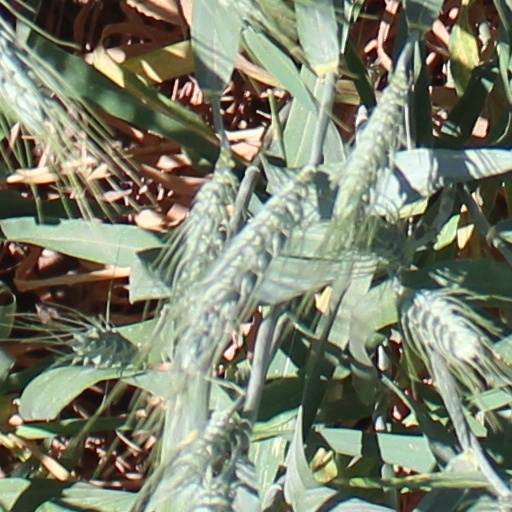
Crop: wheat